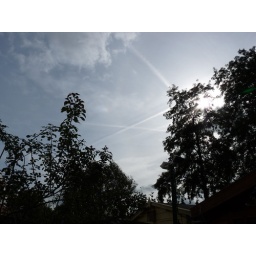
another cross in the sky